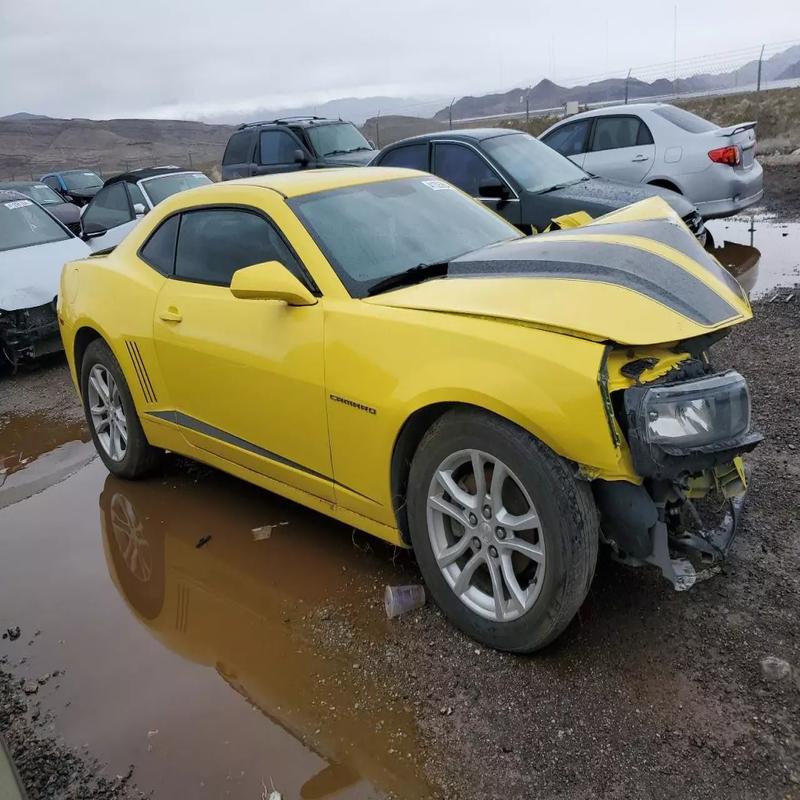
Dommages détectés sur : plaque d'immatriculation avant, pare-choc avant, feu avant droit, capot, aile avant droite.
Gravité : majeur